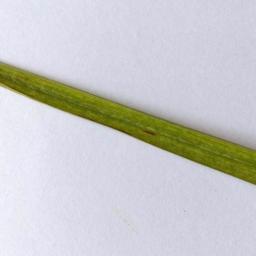
Label: Rice___Brown_Spot